Oklahoma Jim

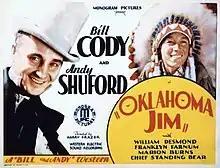
Theatrical release poster

Oklahoma Jim is a 1931 American Western film directed by Harry L. Fraser and written by George Arthur Durlam and Harry L. Fraser. The film stars Bill Cody, Andy Shuford, Marion Burns, William Desmond, Franklyn Farnum and John Elliott. The film was released on October 10, 1931, by Monogram Pictures.